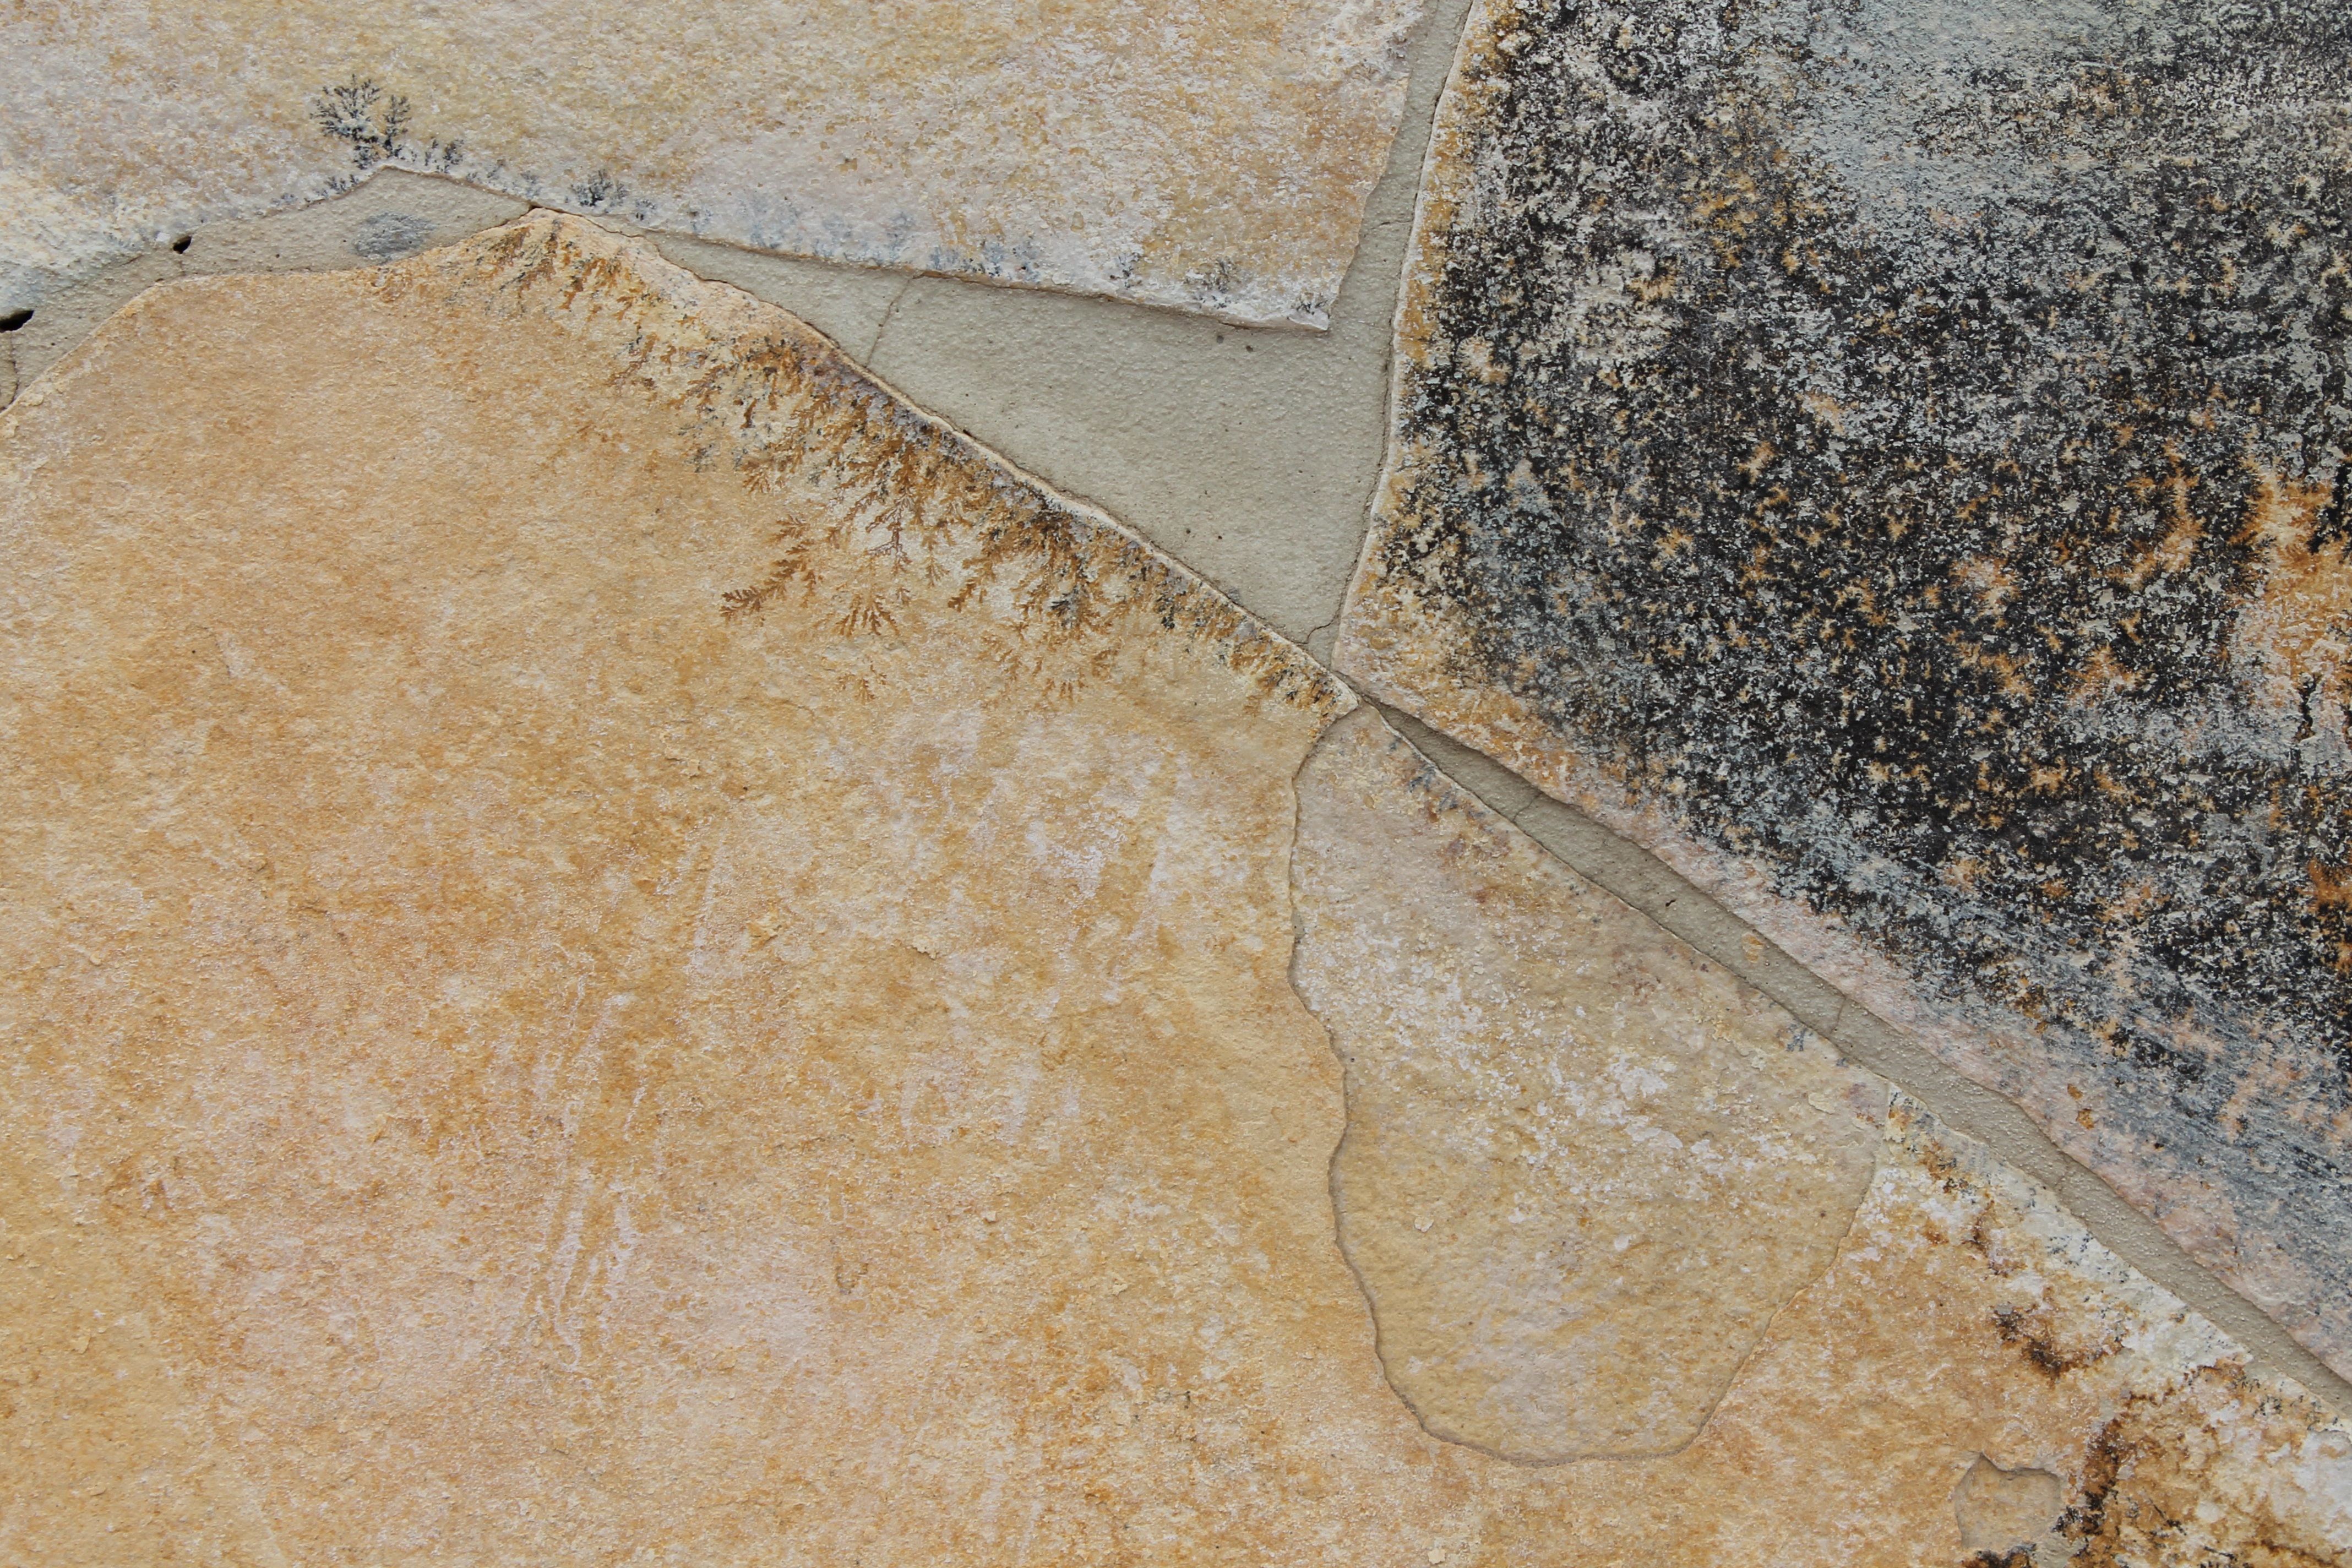
nature, sand, rock, wood, texture, floor, wall, soil, material, geology, flooring